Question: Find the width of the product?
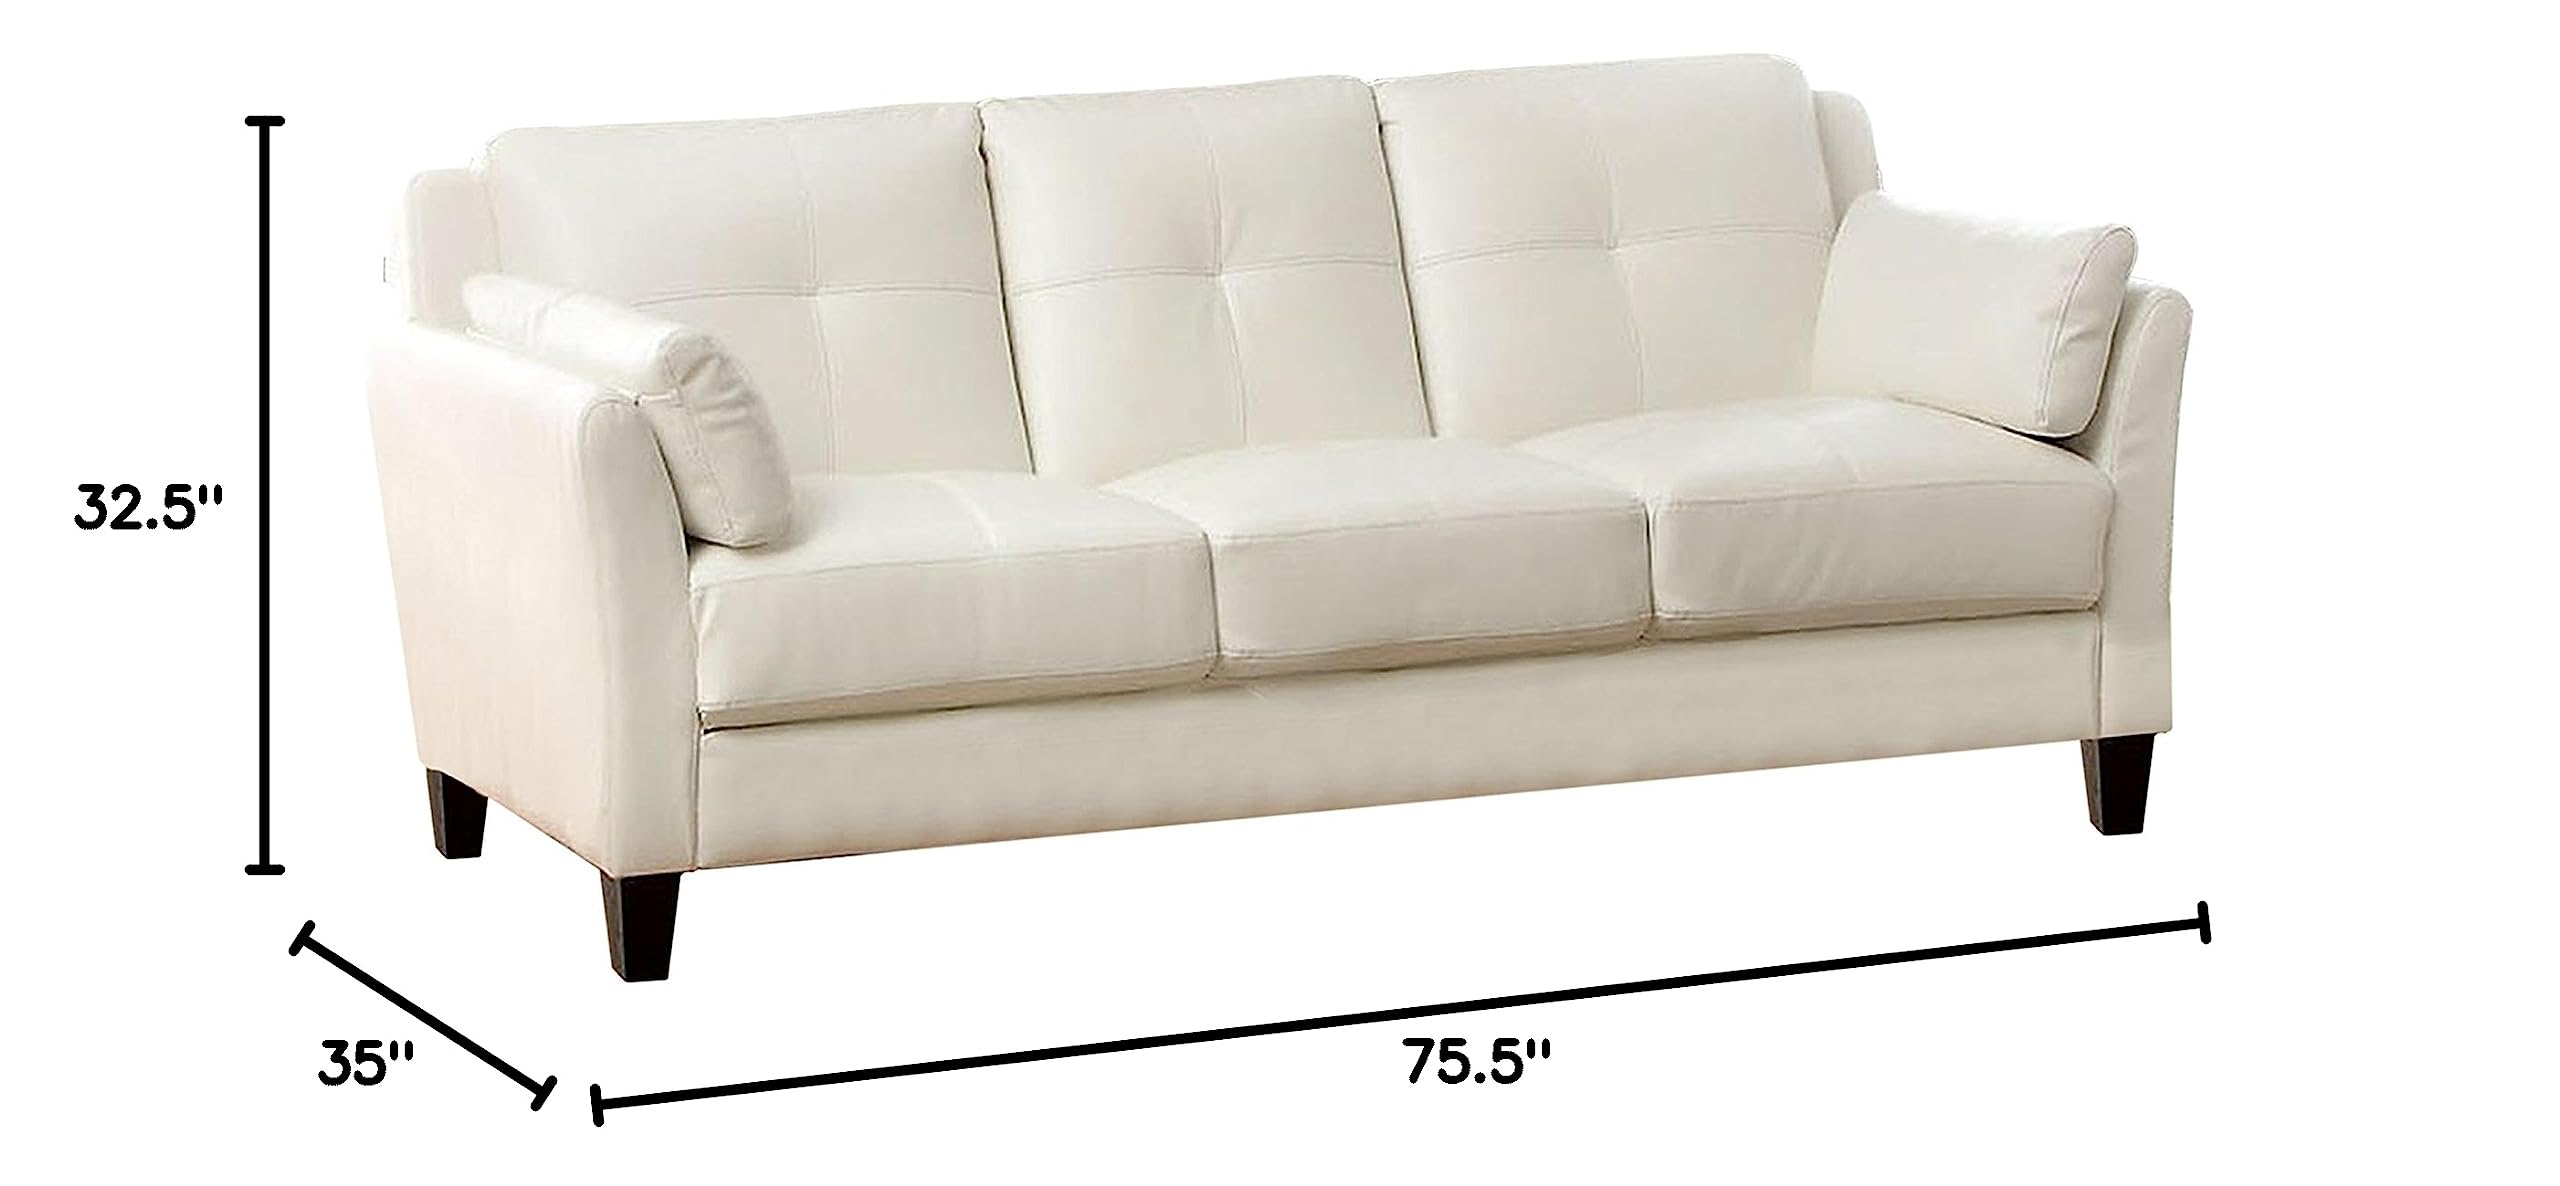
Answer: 75.5 inch